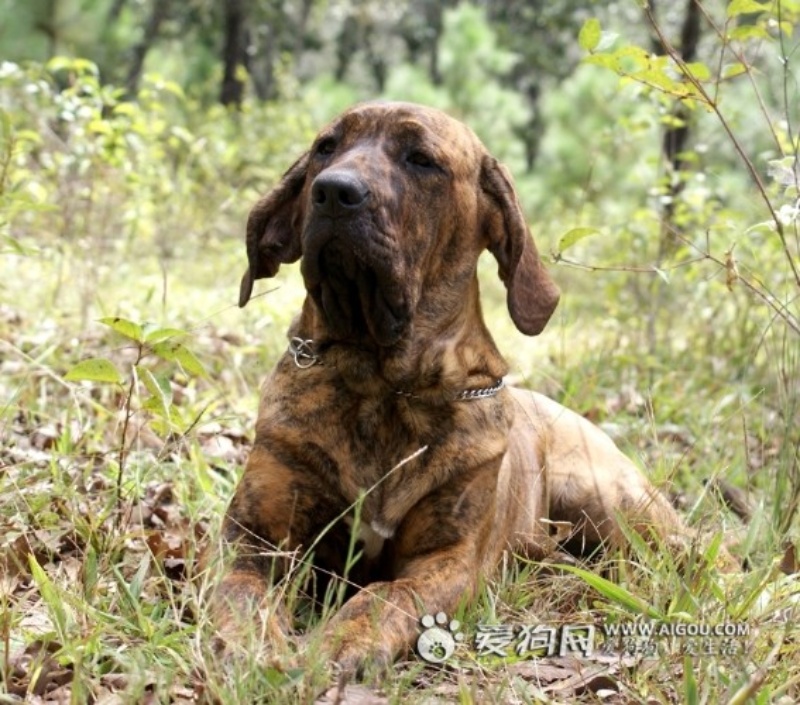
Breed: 220-n000032-Fila_Braziliero